Shumen

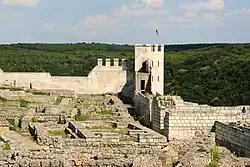
Restored wall fragments and tower of the Shumen fortress, with ruins in the foreground.

Earliest reports for Shumen fortress date back to the early Iron Age. From the 12th century BC is the first fort, surrounding accessible parts of the area. Archaeological surveys, conducted in 1957, 1961 to 1987, determined the chronological periods, the lifestyle and the livelihood of the inhabitants of the fortress. It had a wall thickness of about two meters, built of rough stones. In the 5th century BC a second wall was built in front of the former.